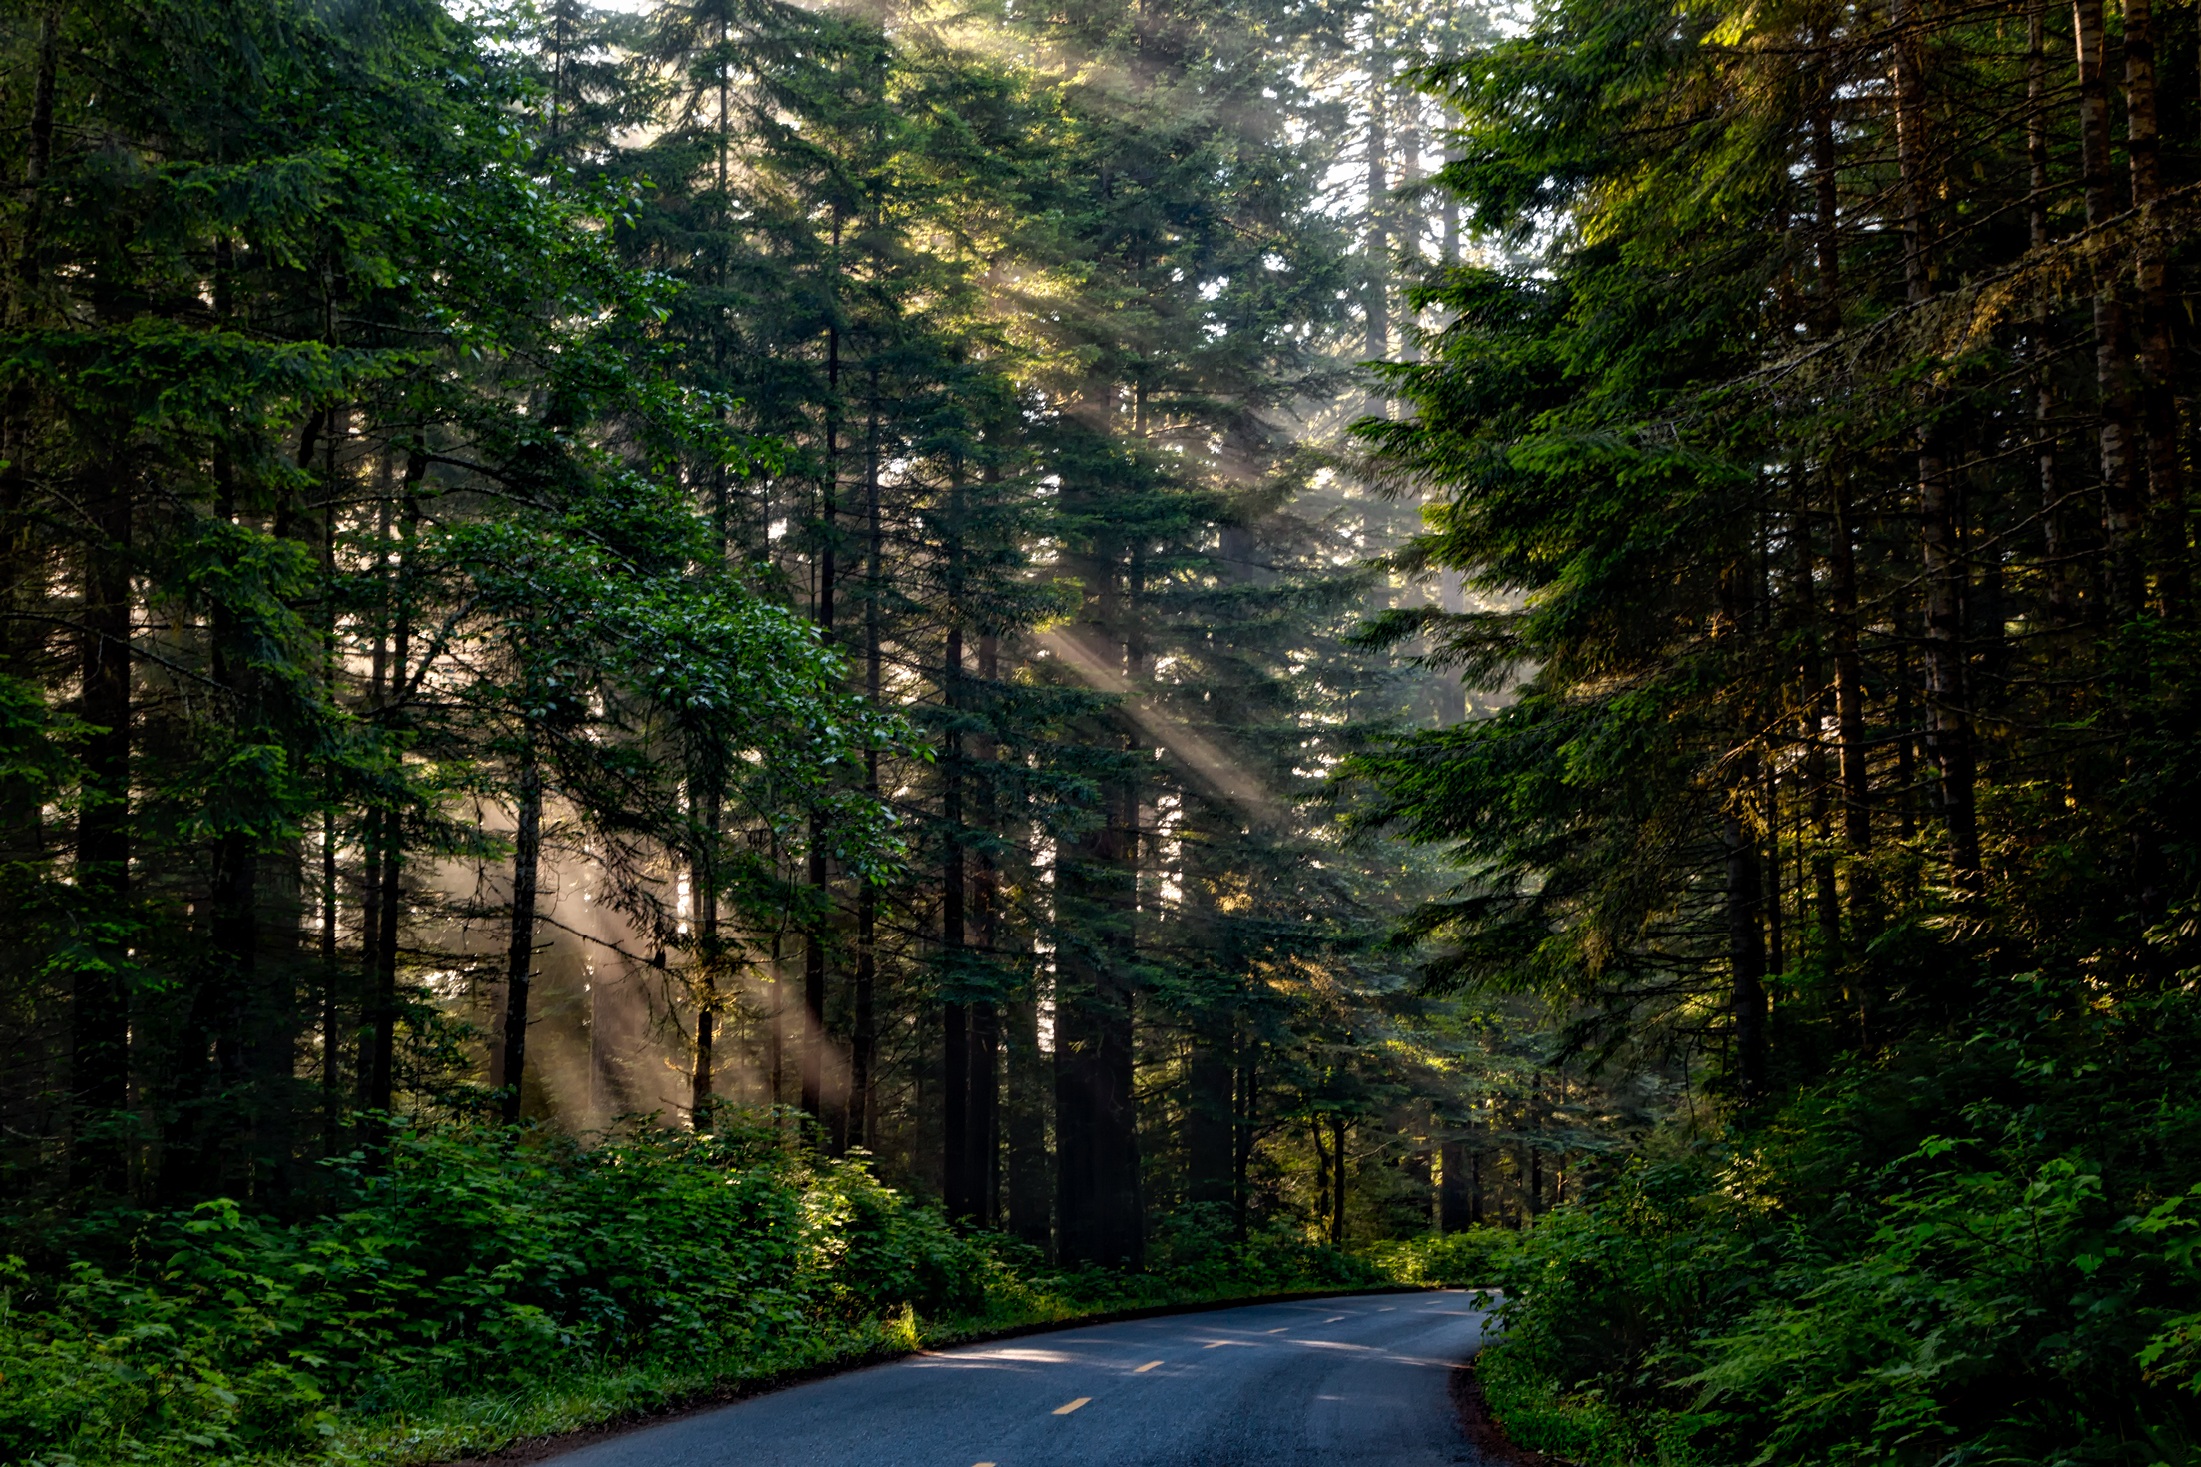
landscape, tree, nature, forest, wilderness, mountain, plant, road, trail, countryside, sunlight, leaf, valley, country, summer, rural, jungle, scenic, autumn, california, trees, outdoors, woods, hdr, rainforest, beautiful, woodland, habitat, redwoods, biome, shaft of light, old growth forest, natural environment, atmospheric phenomenon, woody plant, temperate broadleaf and mixed forest, temperate coniferous forest